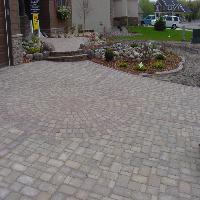
Weather: cloudy or overcast